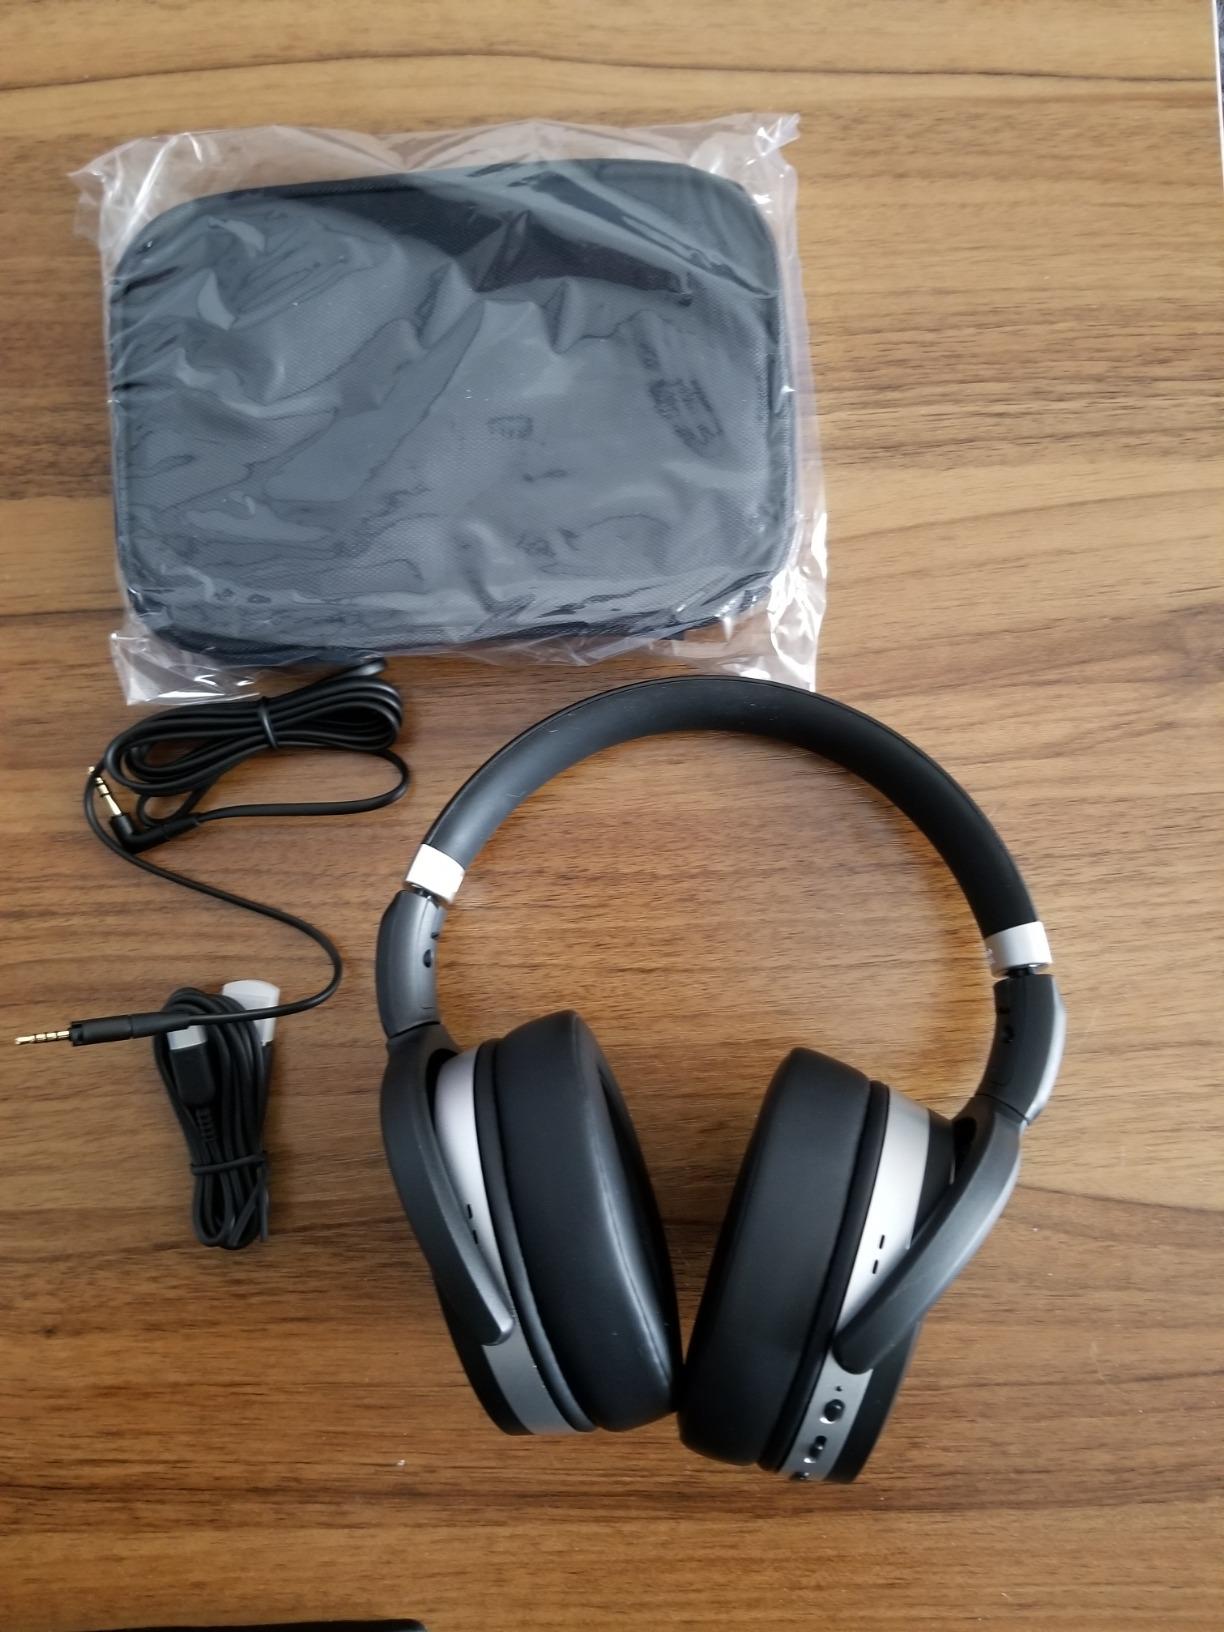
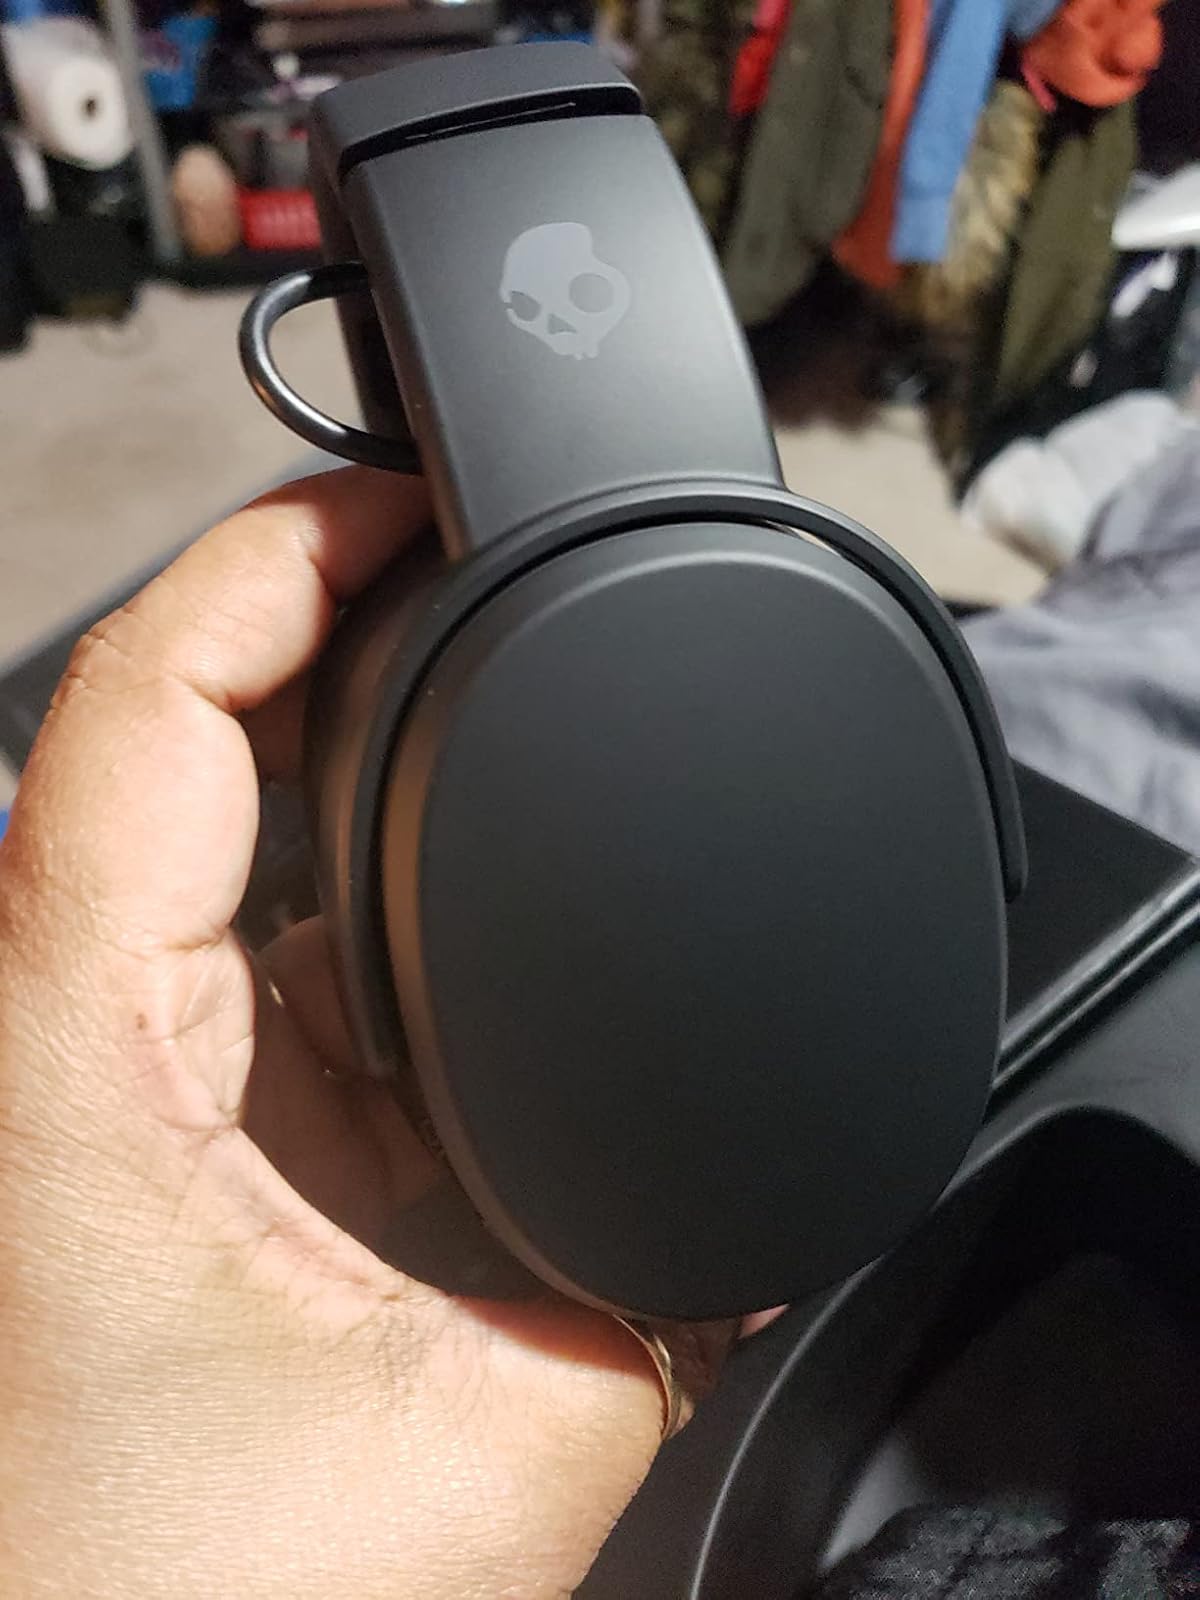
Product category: headphones
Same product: no